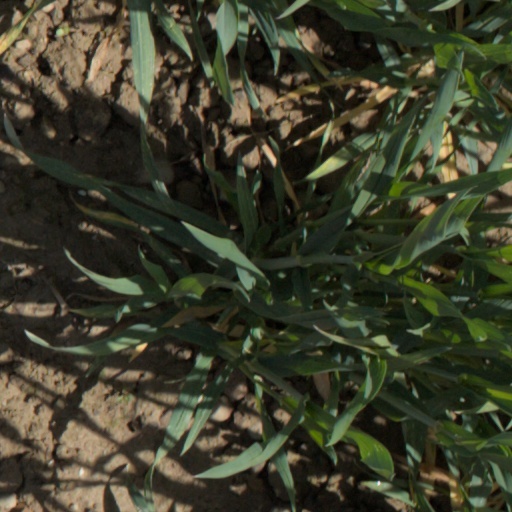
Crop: wheat